List of birds of the United States

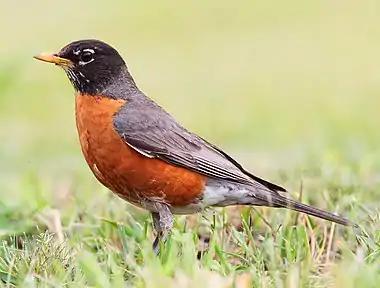
American robin

Wrens are small and inconspicuous birds, except for their loud songs. They have short wings and thin down-turned bills. Several species often hold their tails upright. All are insectivorous.